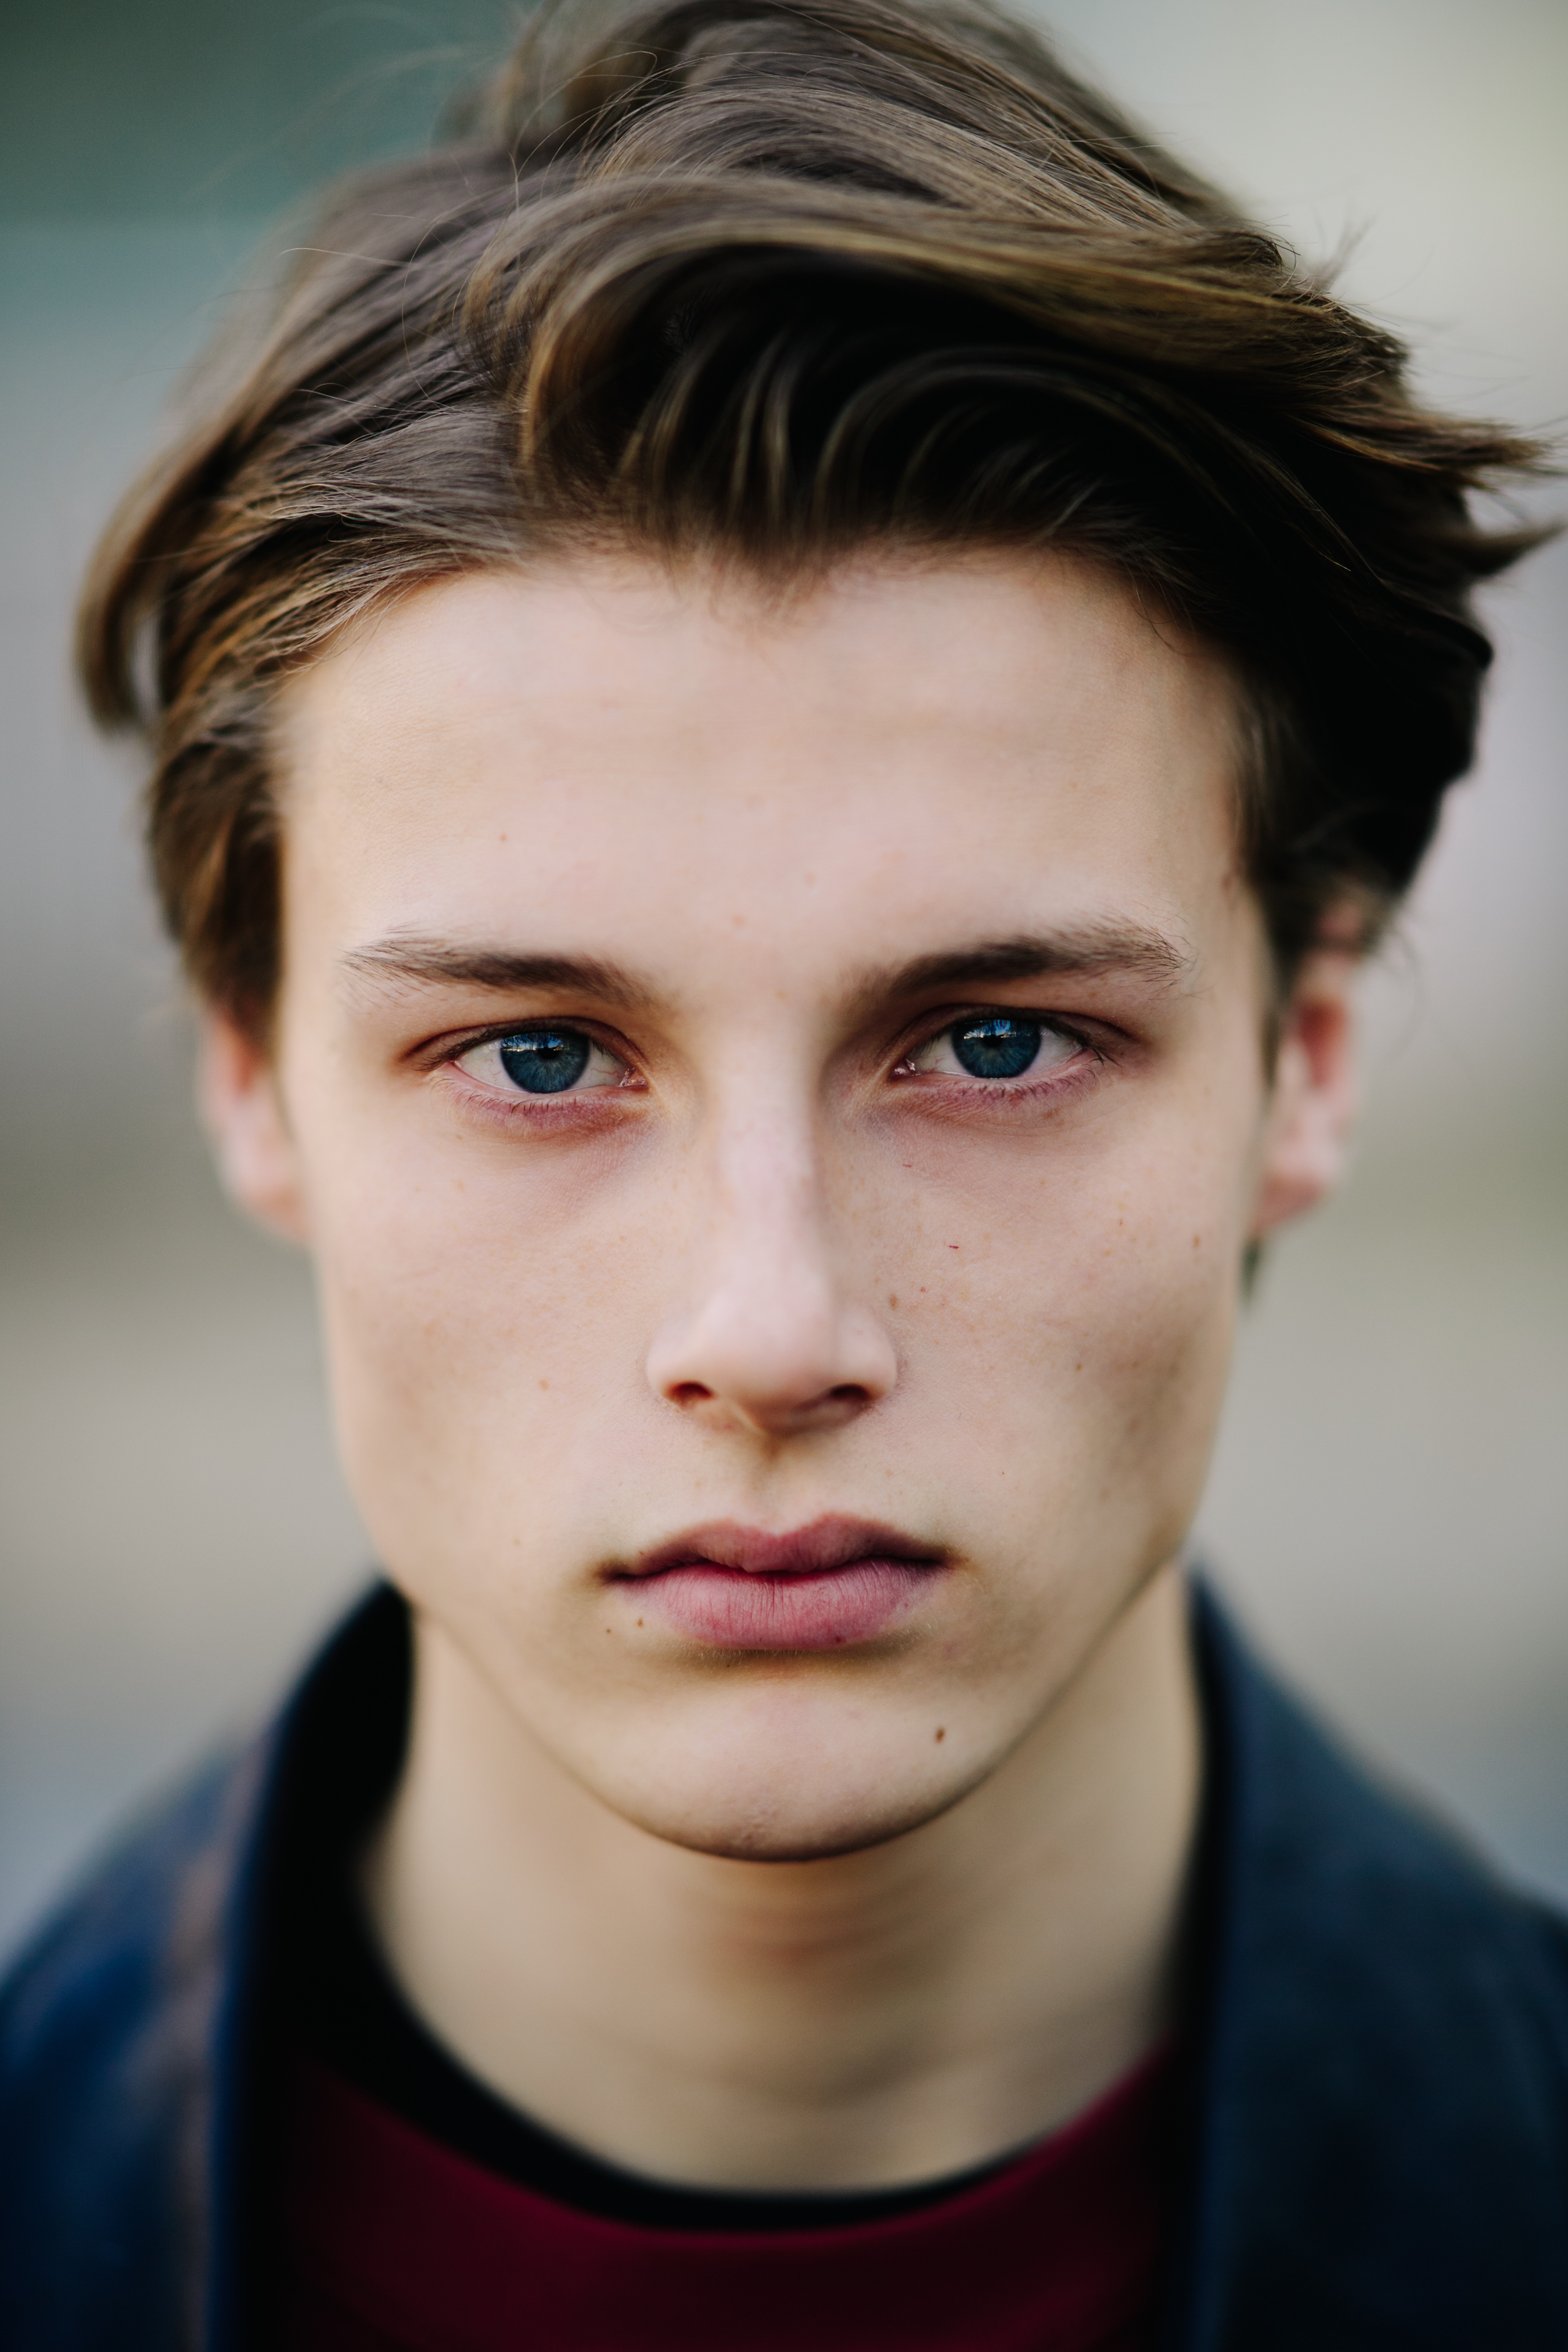
Gender: men